Premiership of Humza Yousaf

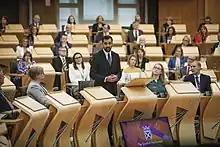
Yousaf speaks before the Scottish Parliament

Yousaf attended his first session of First Minister's Questions in the Scottish Parliament on 30 March 2023, which was interrupted five times by protestors. Opposition parties criticised his governance of NHS Scotland as health secretary and his decision to appoint an independence minister.